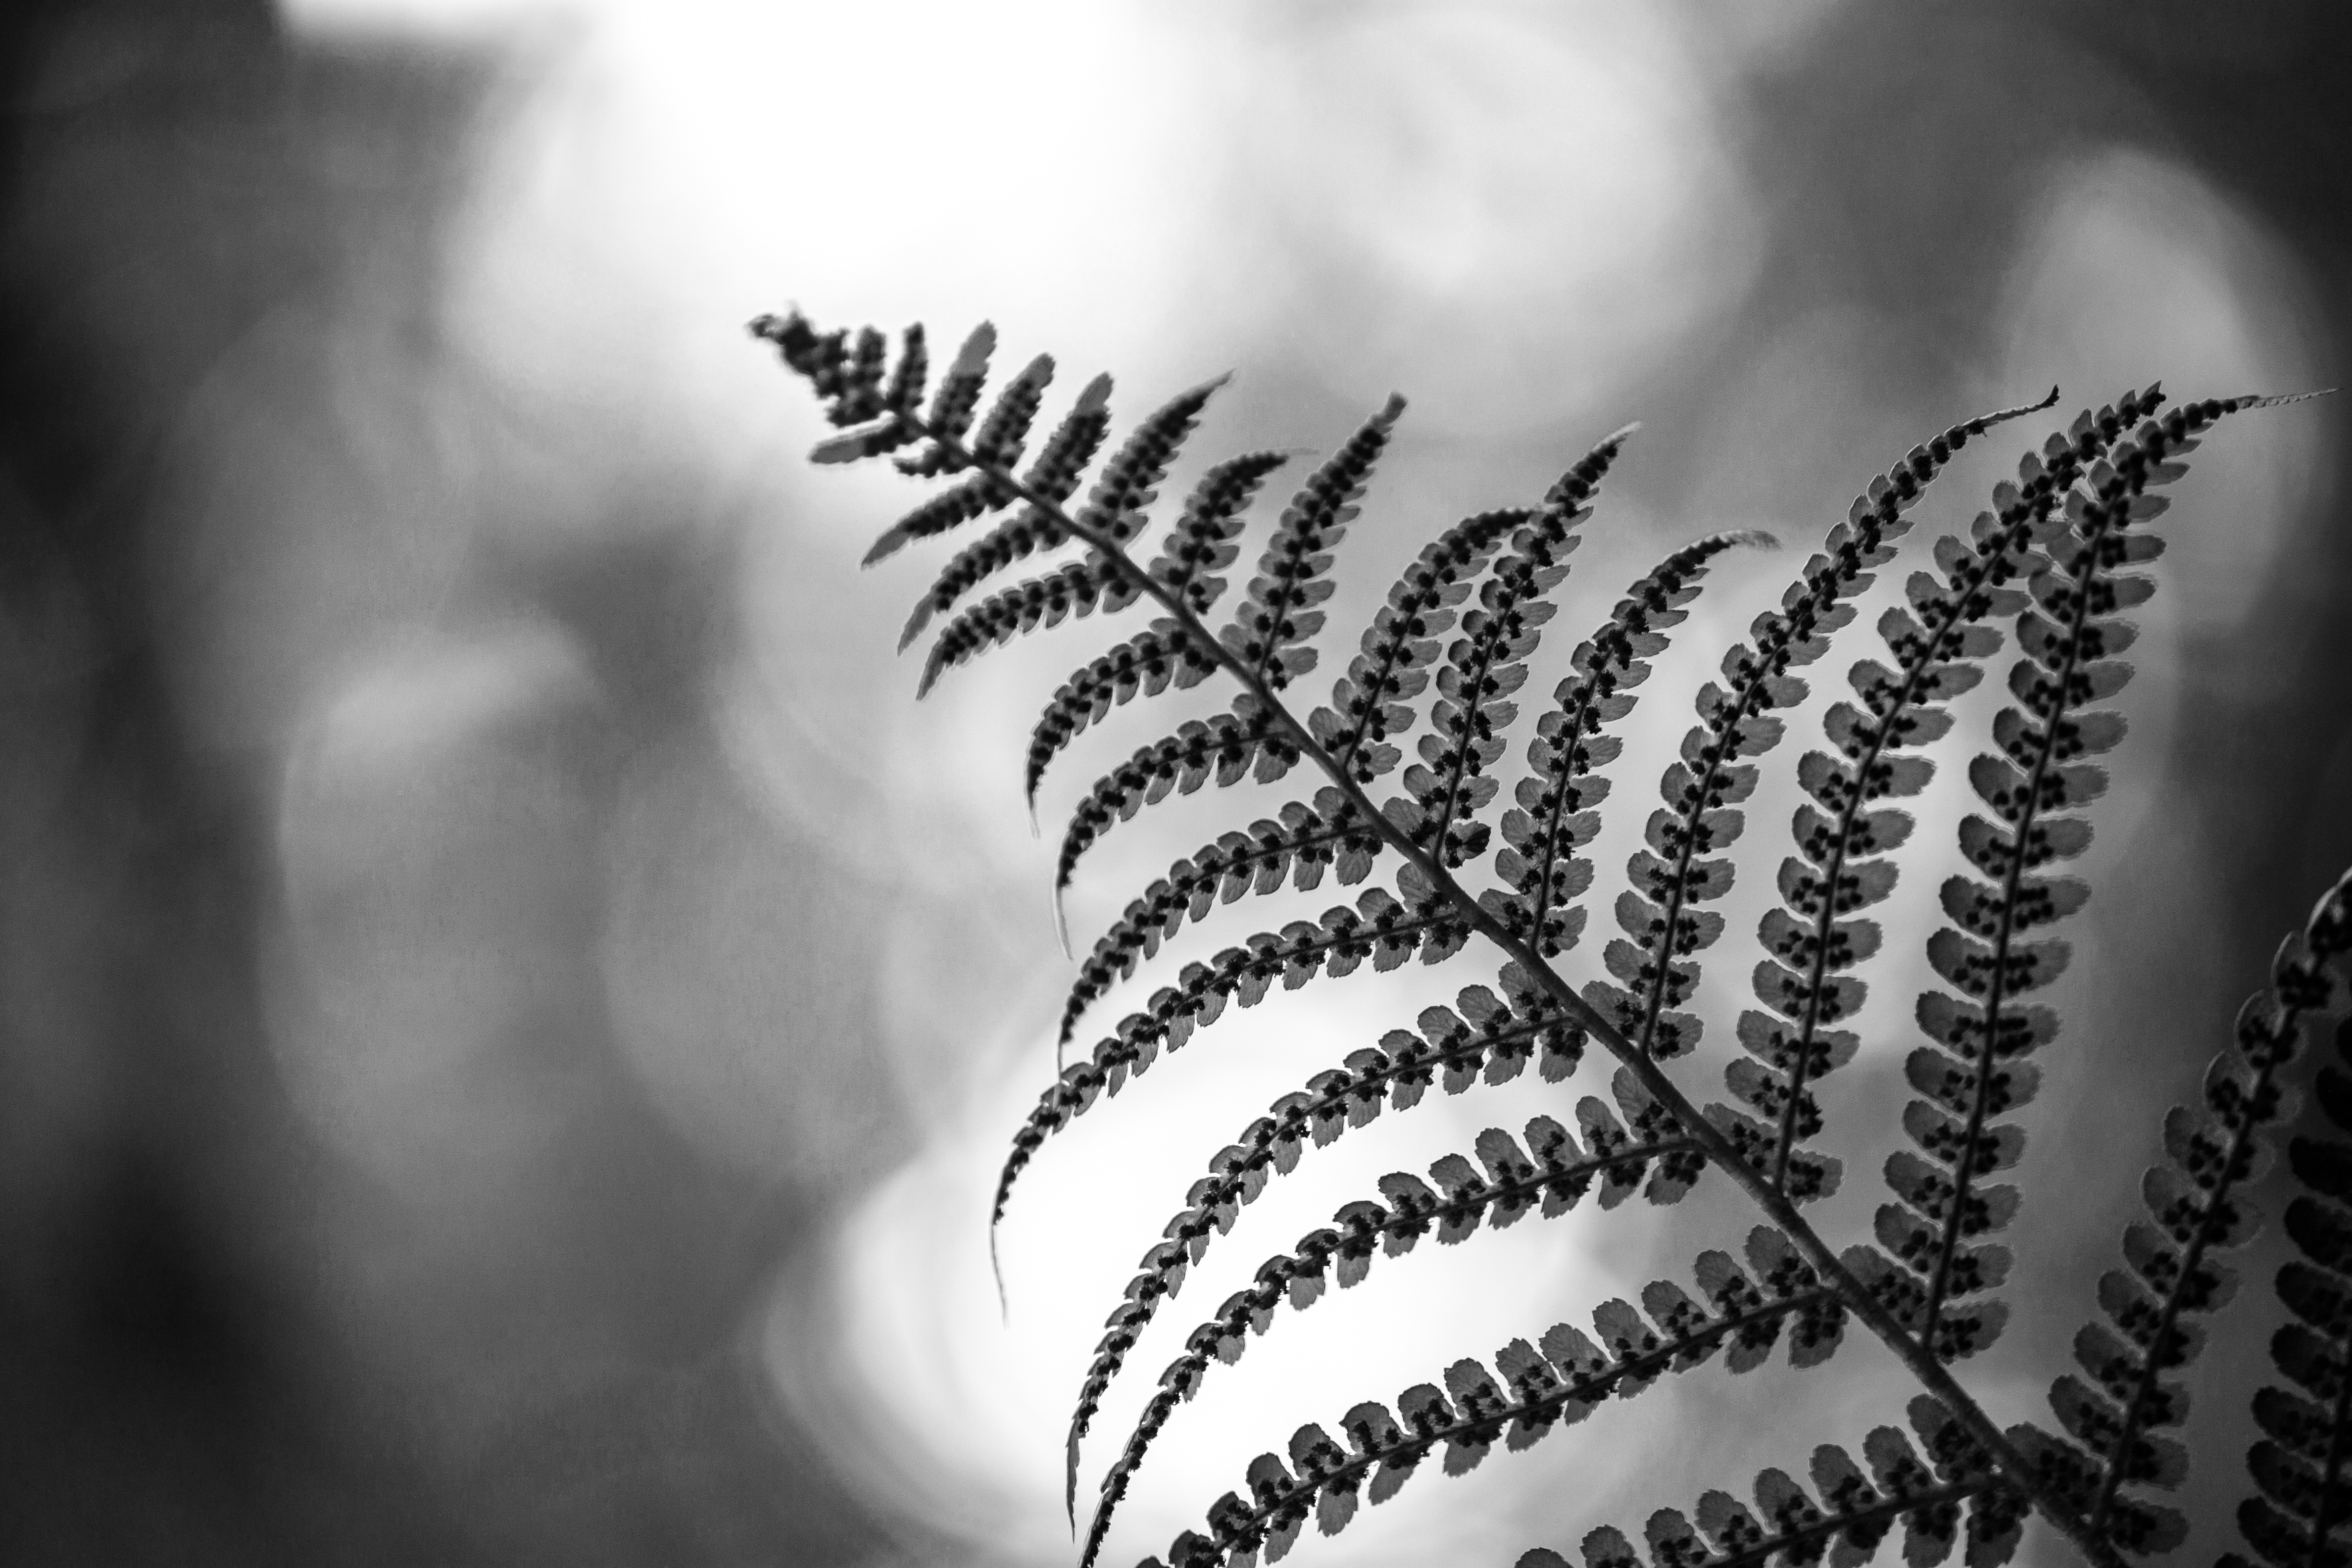
branch, wing, black and white, plant, white, photography, leaf, flower, line, green, macro, shadow, darkness, black, monochrome, close, flora, fern, close up, symmetry, detail, macro photography, monochrome photography, forrest garden